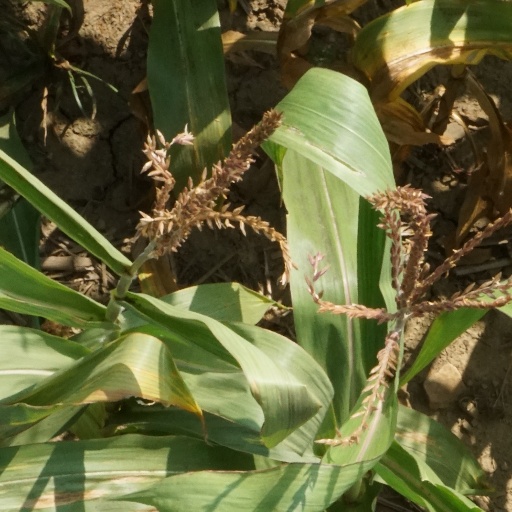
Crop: maize; corn